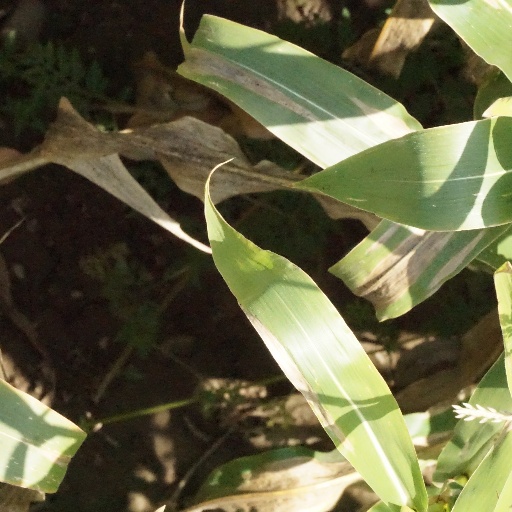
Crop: maize; corn